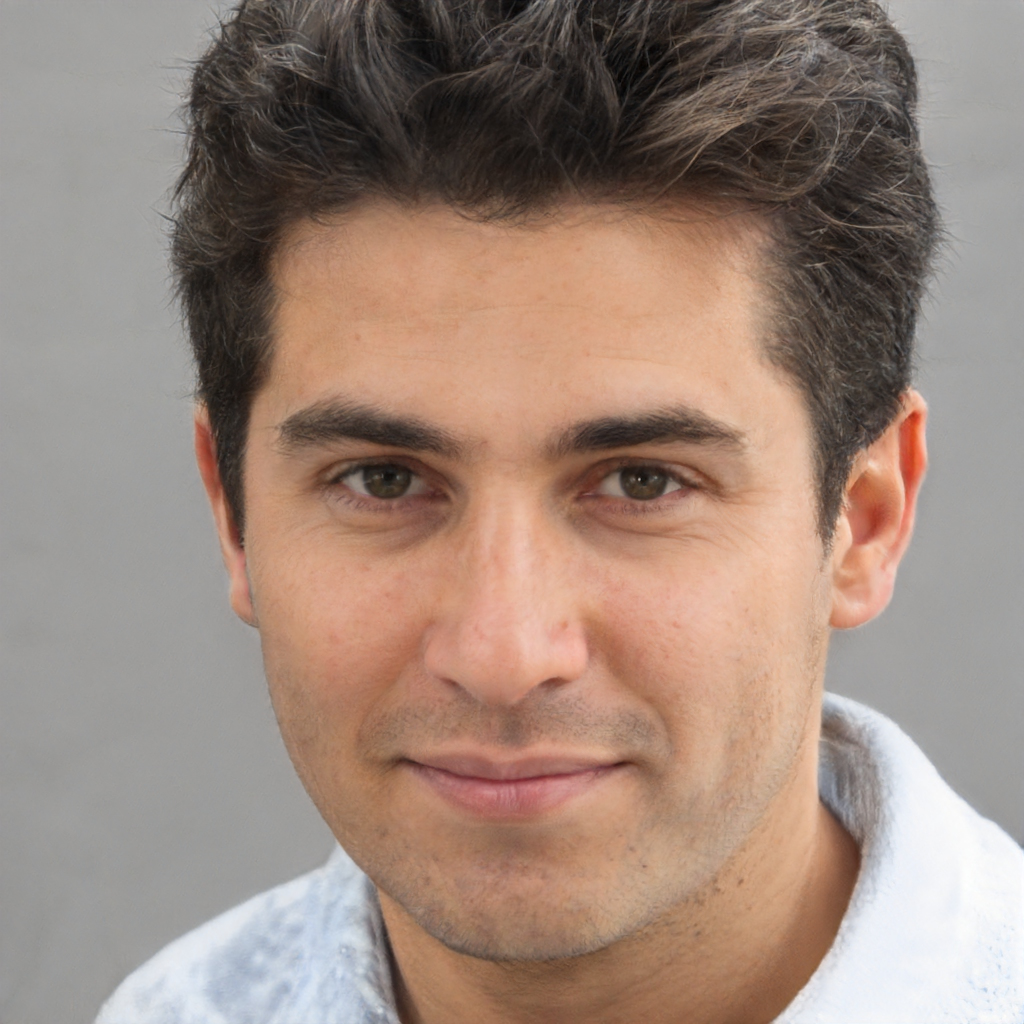
Gender: Male